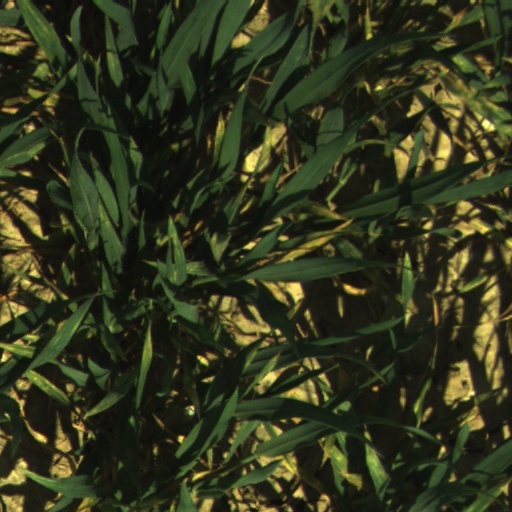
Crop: wheat